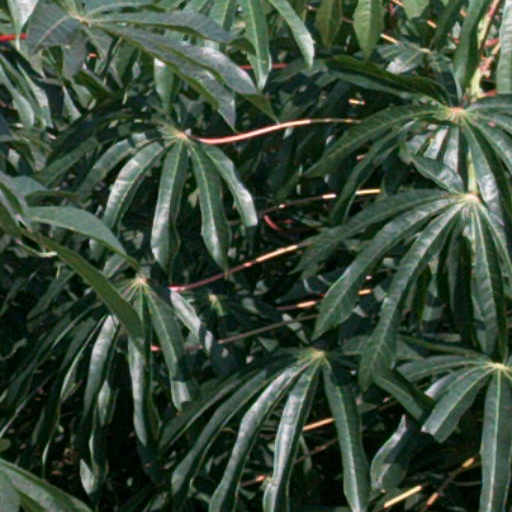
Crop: cassava